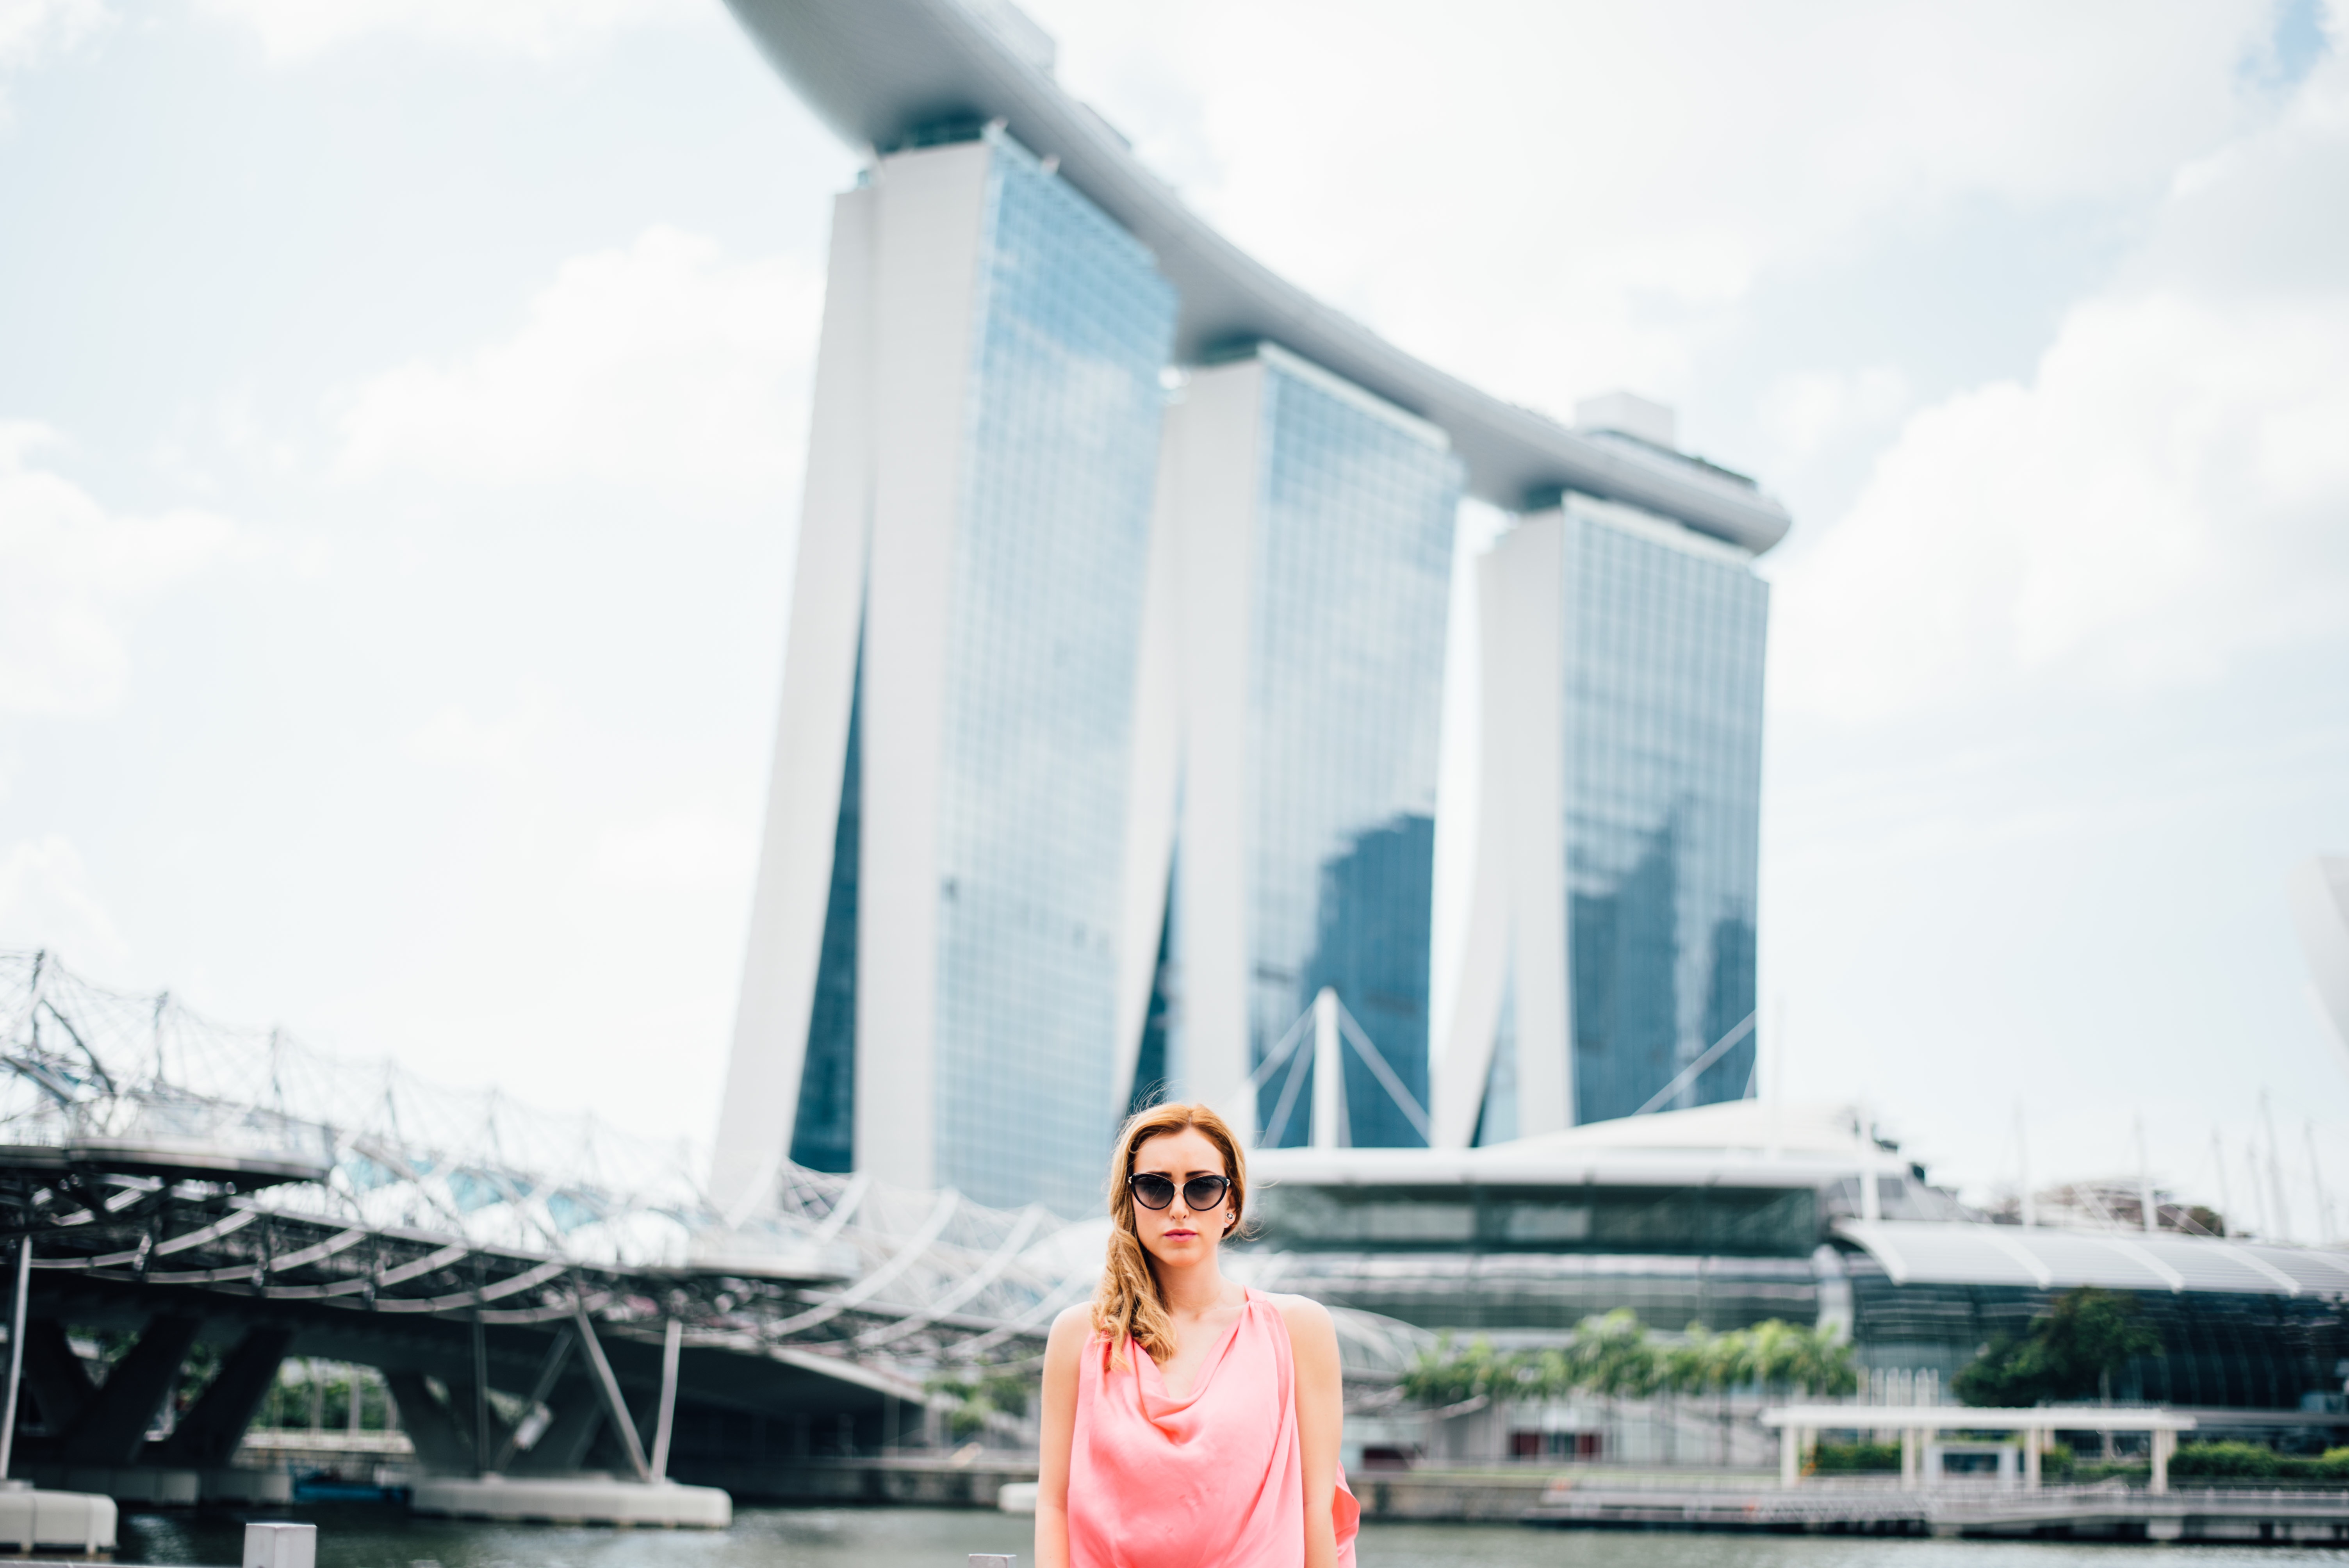
water, sky, woman, building, city, skyscraper, vacation, travel, female, daytime, lady, tourism, pink, energy, photograph